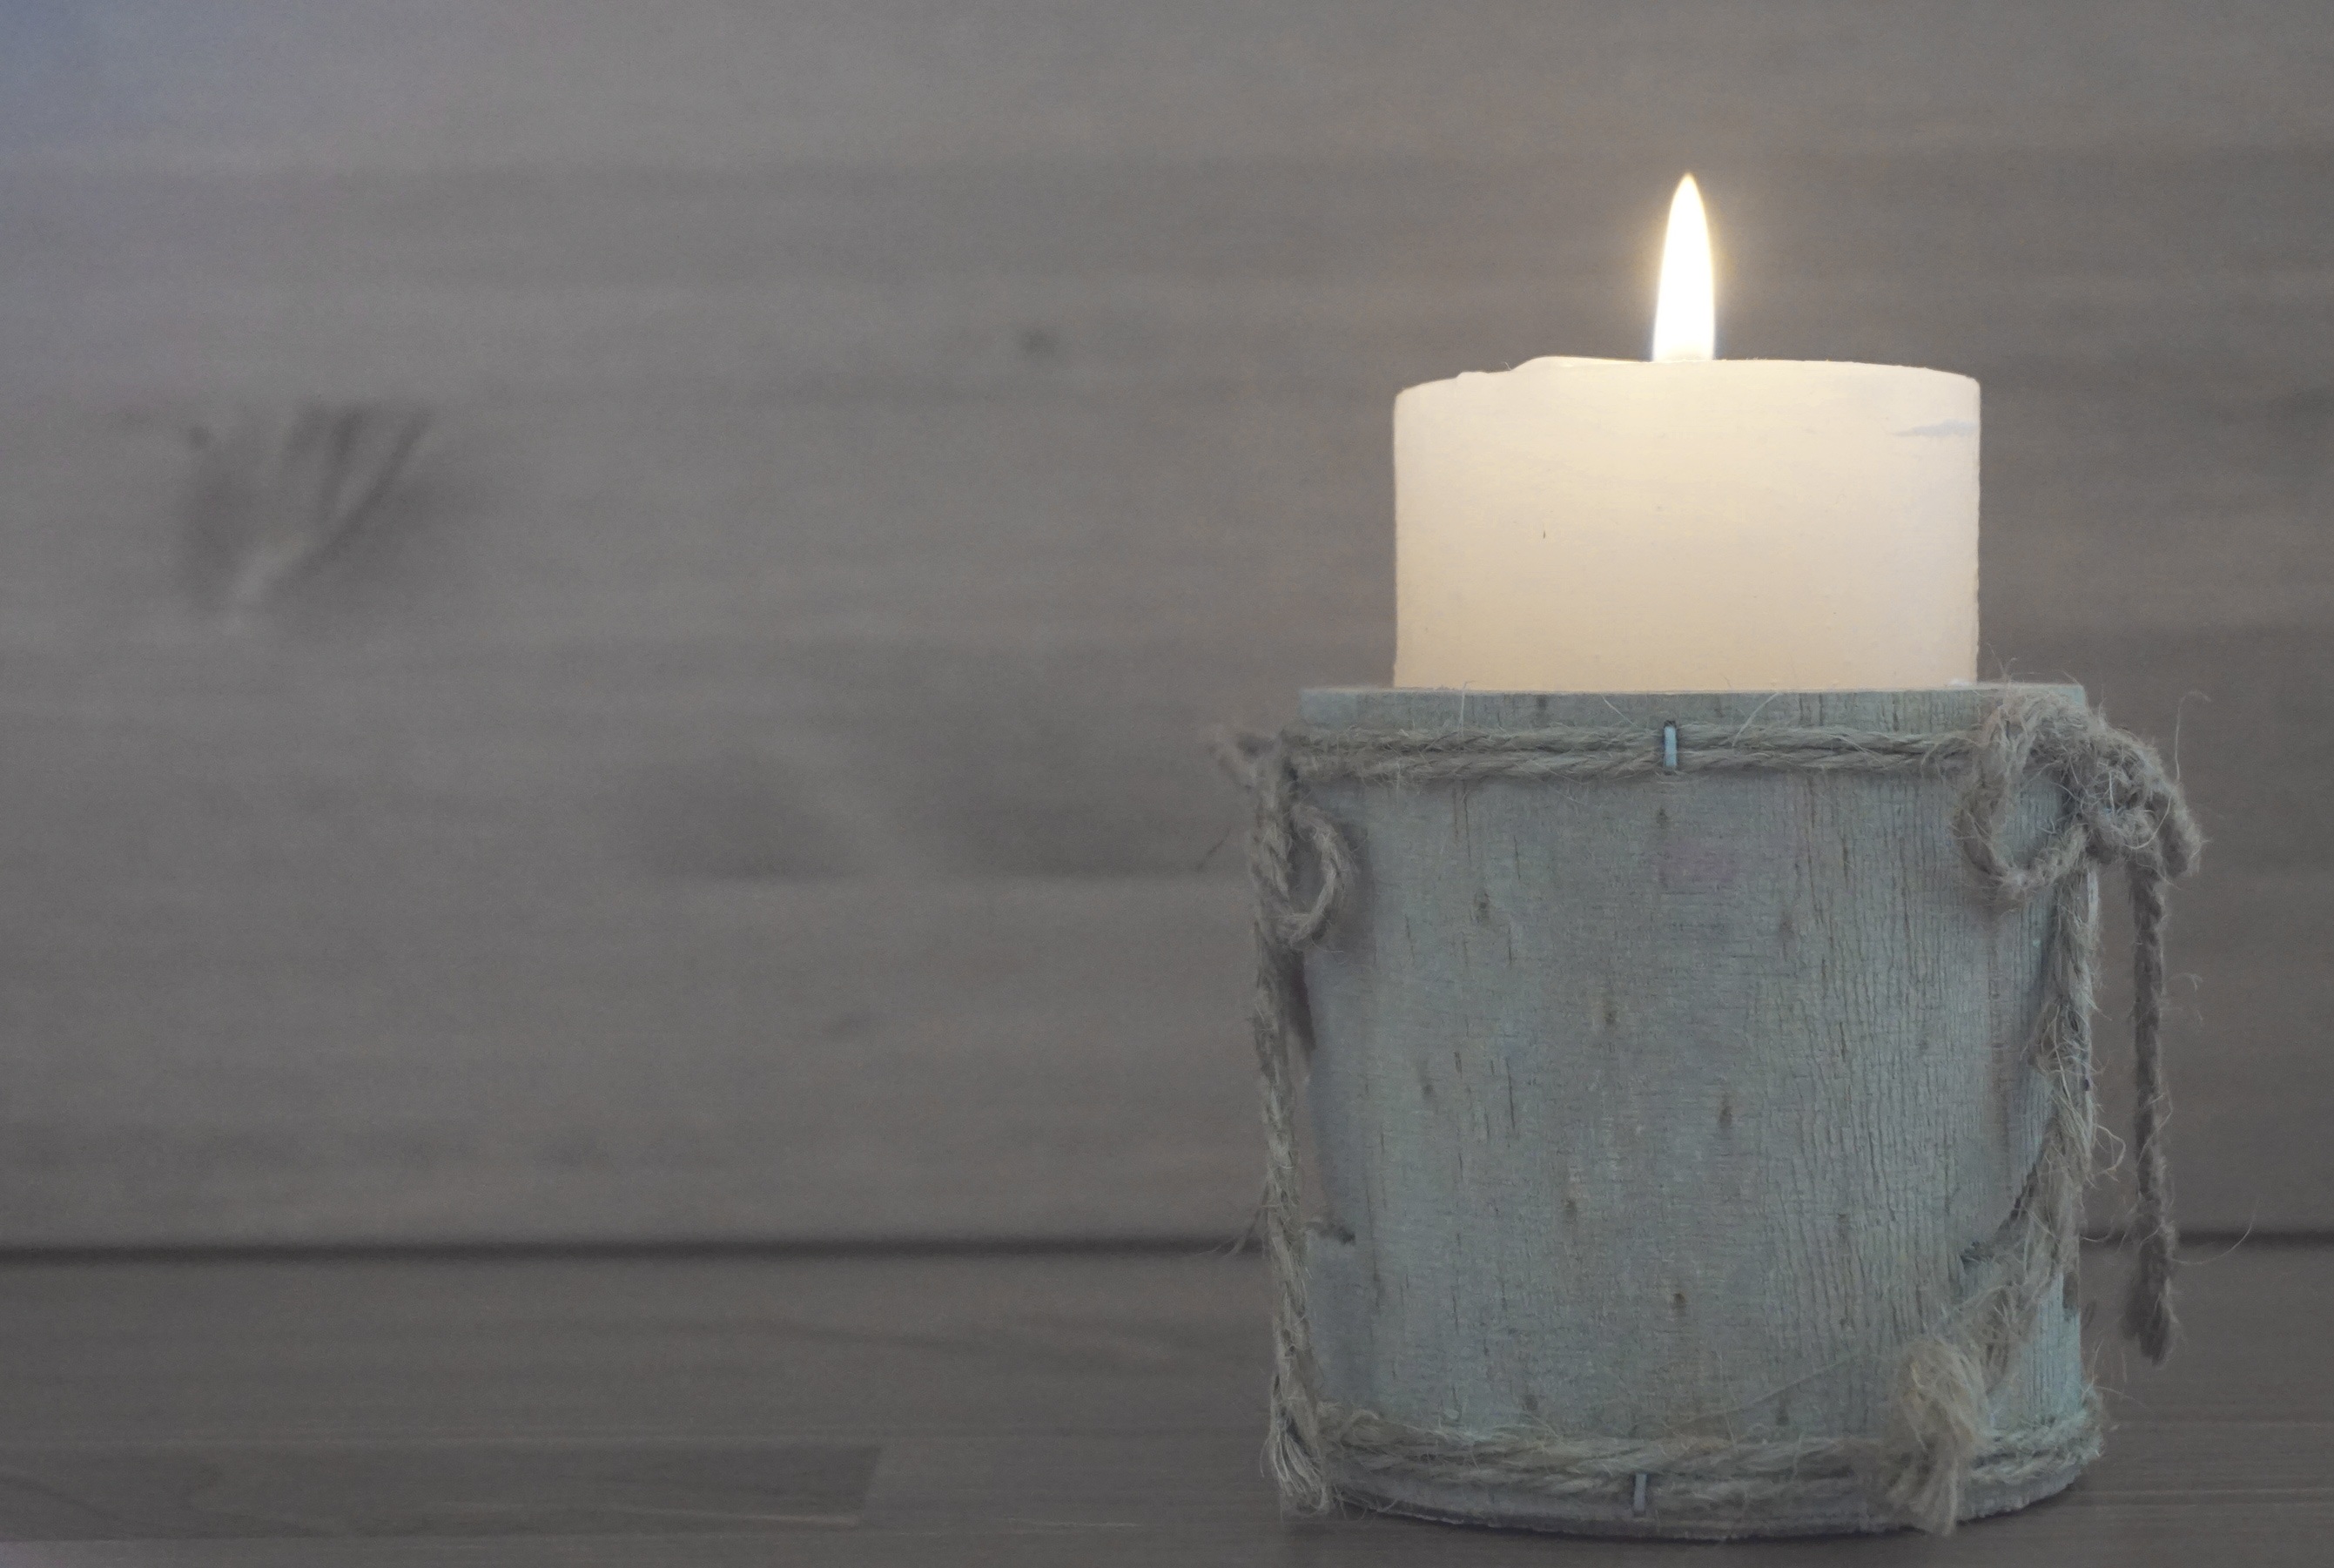
home, country, decoration, holiday, candle, lighting, lights, design, decorative, wooden, decorated, traditional, flameless candle